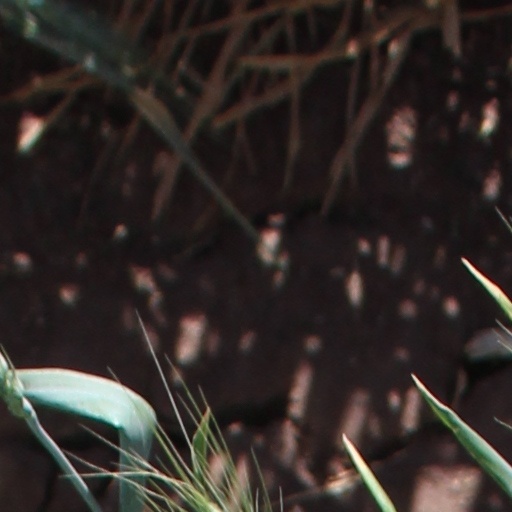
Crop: wheat